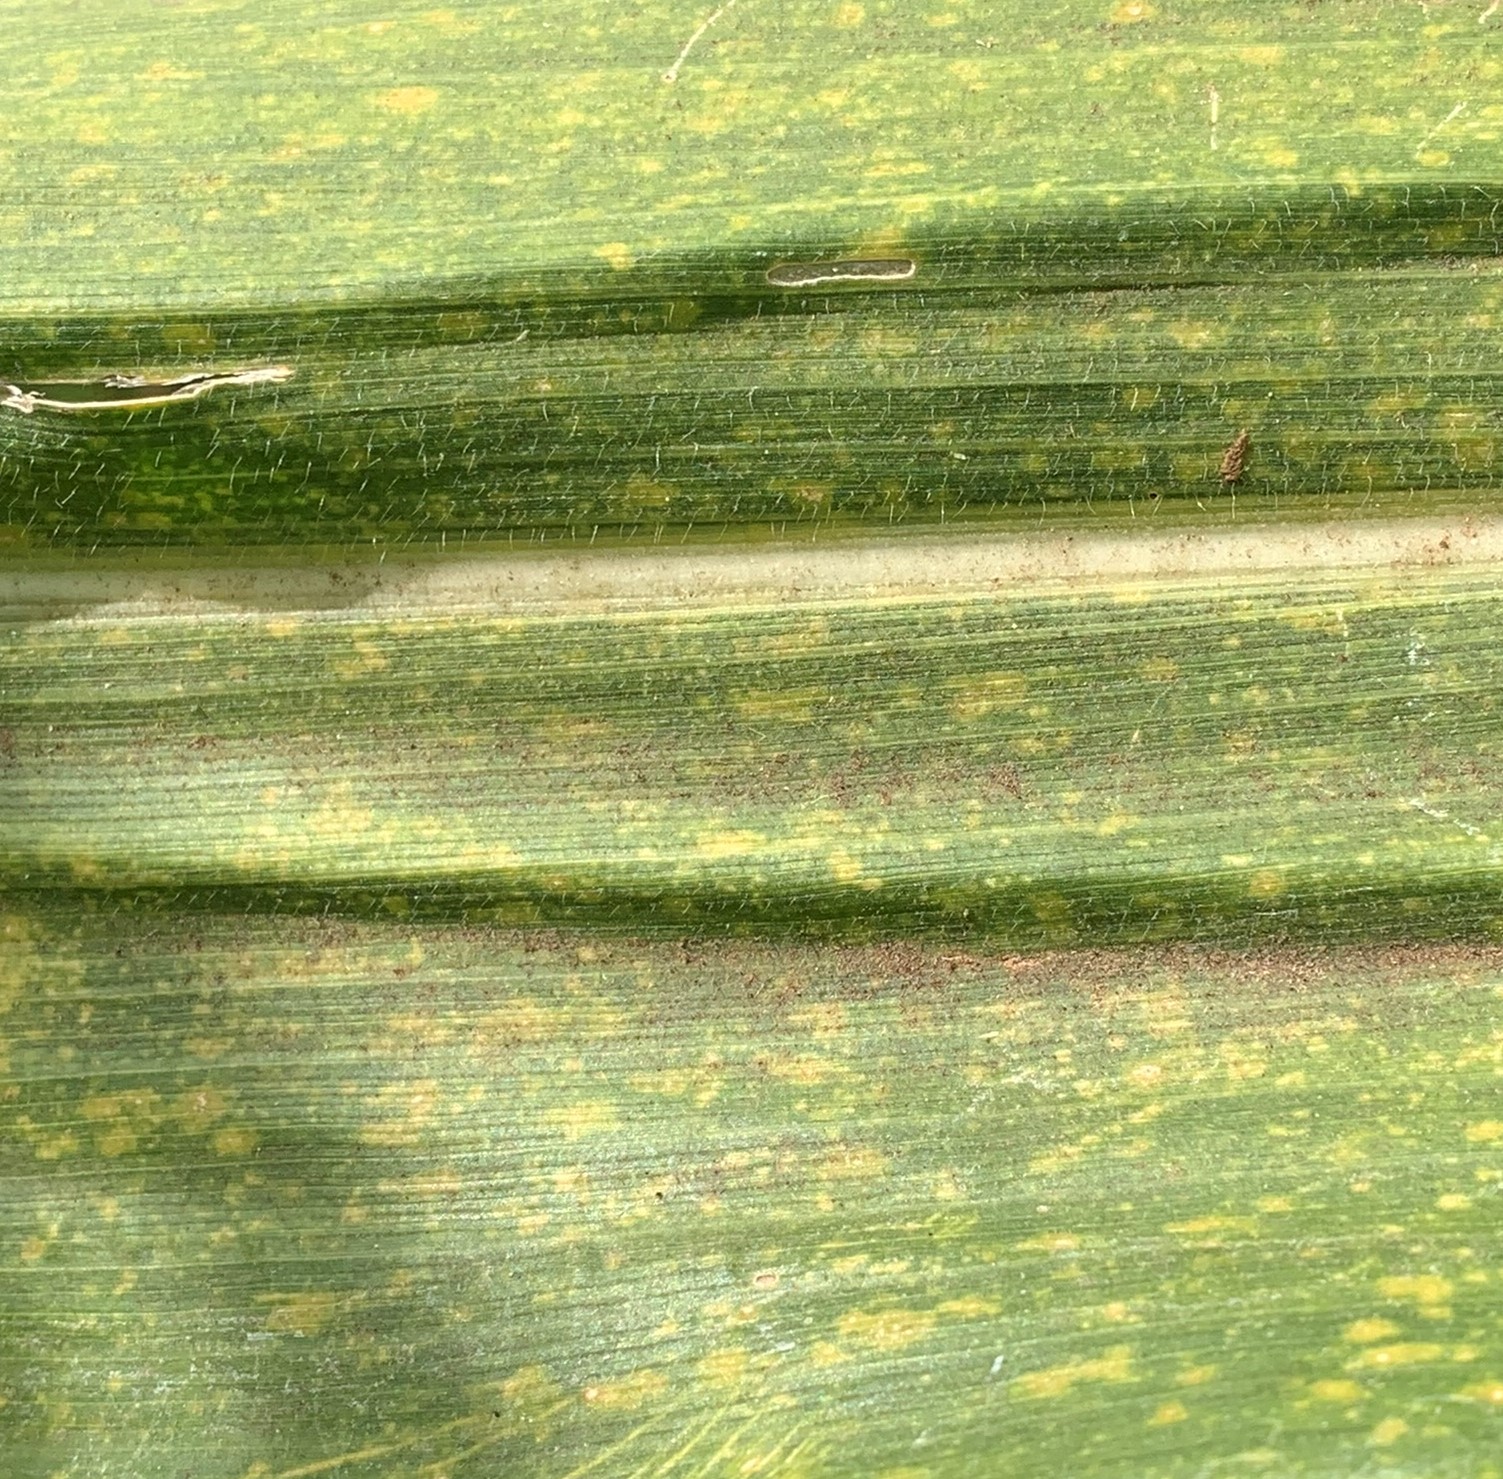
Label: MLN